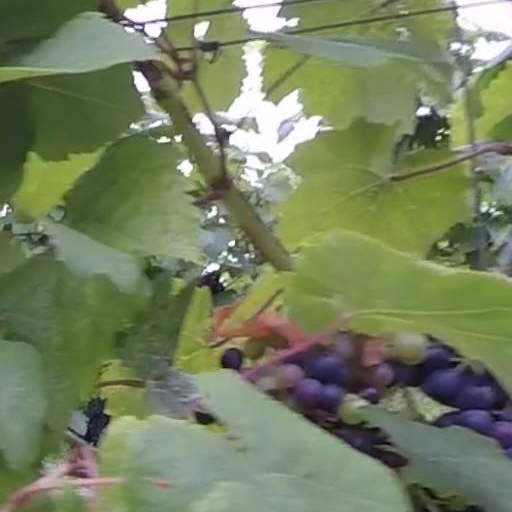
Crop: grape